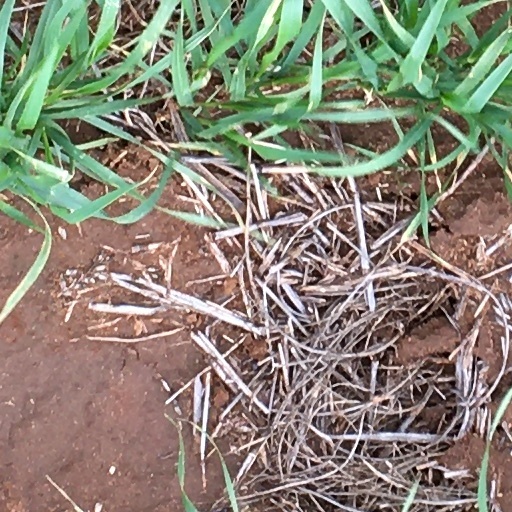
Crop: wheat